History of concubinage in the Muslim world

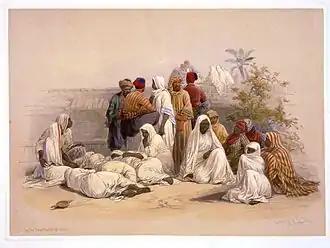
A slave market in Cairo, issued between 1845 and 1849, by David Roberts (painter).

Classical Islamic family law generally recognized marriage and the creation of a master–slave relationship as the two legal instruments rendering permissible sexual relations between people and classical Islamic jurists made an analogy between the marriage contract and sale of concubines. They state that the factor of male ownership in both is what makes sex lawful with both a wife and female slave. Hina Azam notes that in certain interpretations of Islamic law "coercion within marriage or concubinage may be repugnant, but it remained fundamentally legal". According to Kecia Ali, the Qurʾanic passages on slavery differ strikingly in terms of their terminology and main preoccupations compared to the jurisprudential texts, that the text of the Qurʾan does not permit sexual access simply by the virtue of her being a milk al-yamīn or concubine while the "Jurists define zina as vaginal intercourse between a man and a woman who is neither his wife nor his slave. Though seldom discussed, forced sex with one's wife might (or, depending on the circumstances, might not) be an ethical infraction, and conceivably even a legal one like assault if physical violence is involved. One might speculate that the same is true of forced sex with a slave. This scenario is never, however, illicit in the jurists' conceptual world".